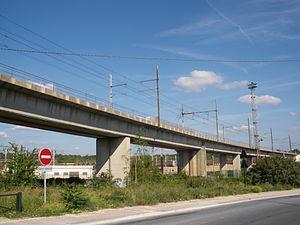
Viaduc ferroviaire de la ligne de ""Plateau"" du RER D enjambant la N104 à Corbeil-Essonnes."
La ligne de Grigny à Corbeil-Essonnes ou ligne du plateau d'Évry est une ligne de chemin de fer à double voie et à écartement standard de dix kilomètres de longueur, située dans le département français de l'Essonne, en Île-de-France. Elle dessert les différents quartiers de la ville nouvelle d'Évry. Elle est la première ligne nouvelle pour voyageurs construite par la Société nationale des chemins de fer français depuis sa création en 1938. Elle constitue la ligne nᵒ 988 000 du réseau ferré national.